Locust

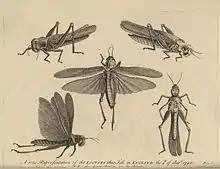
Locusts which swarmed over England in 1748: Drawing by De la Cour; engraved by R. White, in Thomas Pennant's "A Tour in Wales", 1781

During the last two millennia, desert locust plagues have appeared sporadically in Africa, the Middle East, and Europe. Other species of locusts caused havoc in North and South America, Asia, and Australasia; in China, 173 outbreaks over 1924 years. The Bombay locust ("Nomadacris succincta") was a major pest in India and southeastern Asia in the 18th and 19th centuries, but has seldom swarmed since the last plague in 1908.